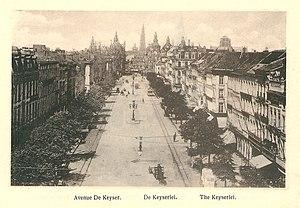
photographie légendée d'Anvers vers 1920
L'avenue De Keyser ou parfois boulevard De Keyser est une rue commerçante située dans le centre de la ville d'Anvers. L'avenue De Keyser relie la rue du Pélican avec la place Teniers et l'avenue de France. On y trouve également deux stations de prémétro : les stations du Diamant et Opéra.